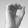
ASL letter: O